Ramgram Municipality

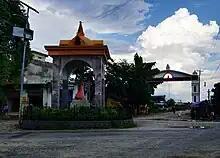
Statue and entrance gate at Ramgrama stupa

Ramgram's population is mainly Hindu, but it is also an important place for Buddhists because it is the location of Ramagrama stupa; the stupa, which was constructed around 2500 BCE, contains one of the relics of Buddha. Every year, about 7,000 tourists visit the stupa.